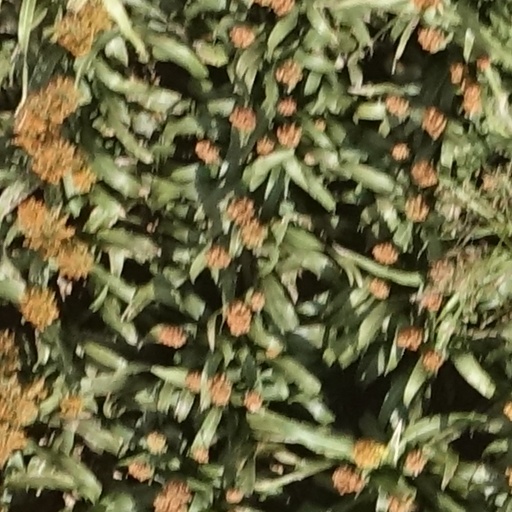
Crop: sorghum